Hess (crater)

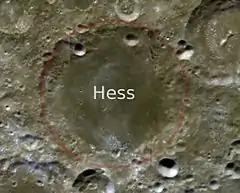
Hess crater

Hess is a lunar impact crater that lies in the southern hemisphere on the far side of the Moon. The crater rim has been worn by subsequent impacts, leaving a low, eroded outer wall. The flat interior has been resurfaced by lava flows and is free of significant impacts. This floor has a slightly darker albedo than the surrounding terrain.